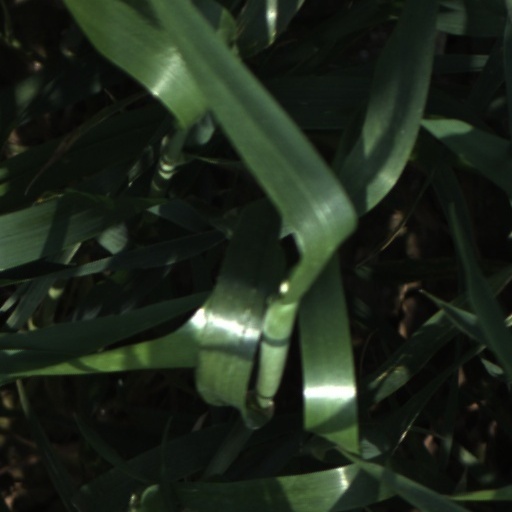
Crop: wheat